Roscoe Karns

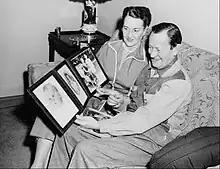
Roscoe and Mary Karns in 1954

Roscoe Karns was born September 7, 1891, in San Bernardino, California. He married Mary M. Frasco in 1920, and was the father of two children – Mary Karns Hart, and Roscoe Todd Karns, Jr. He was admitted to St. Vincent's Hospital, in Los Angeles, on December 18, 1969 and died at the hospital on February 6, 1970.